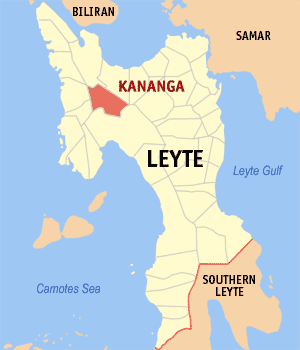
Kananga est une municipalité de la province de Leyte, aux Philippines.